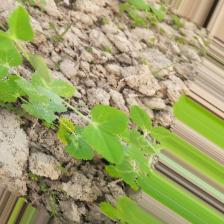
Label: Powdery Mildew